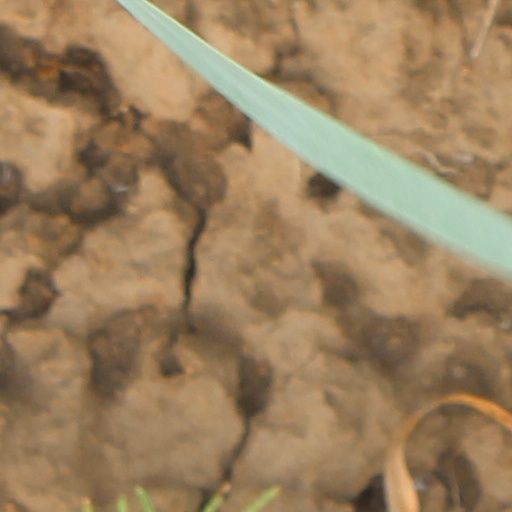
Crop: wheat